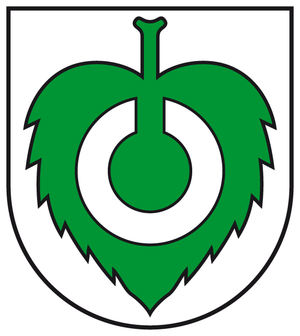
Jembke est une municipalité allemande du land de Basse-Saxe et l'arrondissement de Gifhorn. En 2014, elle comptait 1 917 hab.